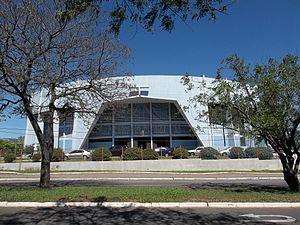
Nossa Senhora Medianeira est un quartier de la ville brésilienne de Santa Maria, Rio Grande do Sul. Le quartier est situé dans district de Sede.